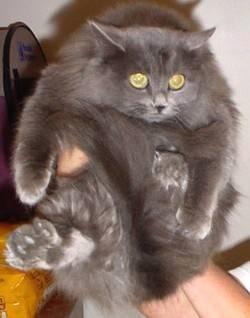
cat